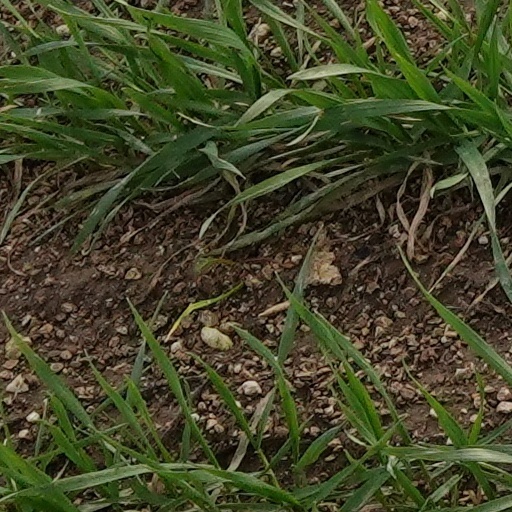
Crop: wheat